Answer in natural language. Which object is closer to dark upholstered sofa with two cushions, white color dining table or blue tartanpatterned dog bed? Choose between the following options: blue tartanpatterned dog bed or white color dining table
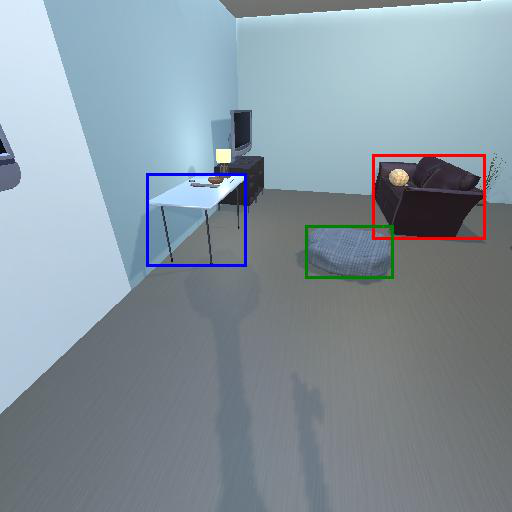
<answer>blue tartanpatterned dog bed</answer>